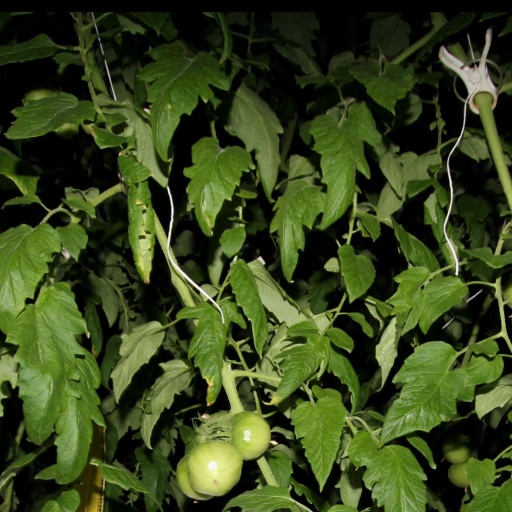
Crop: tomato